Josiah Hess Covered Bridge No. 122

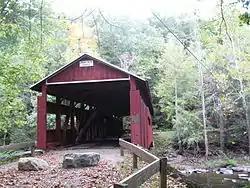
The bridge in September 2012

The Josiah Hess Covered Bridge No. 122 is a historic wooden covered bridge over Huntington Creek in Fishing Creek Township in Columbia County, Pennsylvania. It is a , Burr Truss arch bridge constructed in 1875. It is one of 28 historic covered bridges in Columbia and Montour Counties.